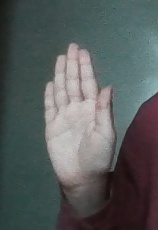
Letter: seen